Corporatocracy

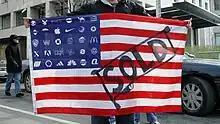
Protester holding Adbusters' Corporate American Flag at the Second inauguration of George W. Bush in Washington, D.C.

Corporatocracy or corpocracy is an economic, political and judicial system controlled or influenced by business corporations or corporate interests.